Mickaël Gouin

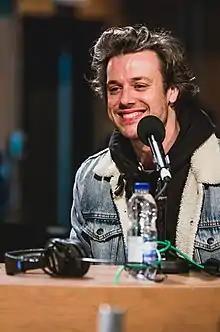

Mickaël Gouin is a Canadian actor and television writer from Drummondville, Quebec. He is most noted for his role in the sketch comedy series "SNL Québec", the Quebec adaptation of "Saturday Night Live", and its spinoff "Le nouveau show".